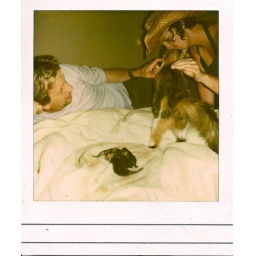
miss callie bird decided to have her kittens in my bed last night.welcome to the world!mulliganbogey &amp;amp;eagle7.11.09